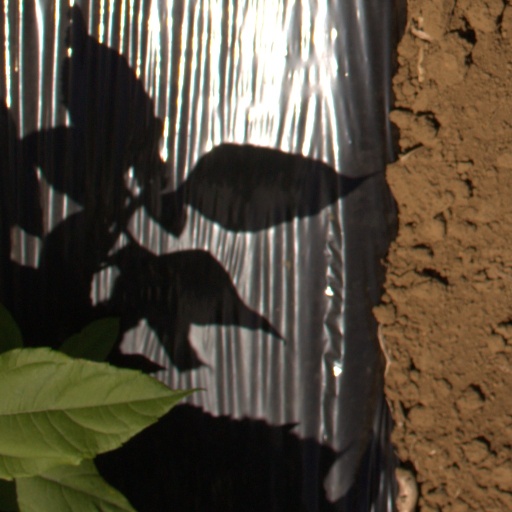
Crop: Jerusalem artichoke